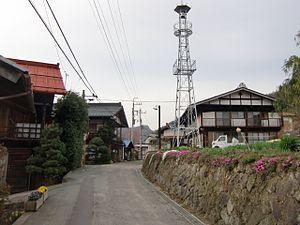
La filature de soie de Tomioka et le patrimoine industriel associé est un regroupement de sites qui se rapportent à l'industrialisation du Japon au cours de l'ère Meiji et qui fait partie du patrimoine industriel du Japon. La filature de soie de Tomioka construite en 1872 dans la préfecture de Gunma, est devenue un centre important pour la sériciculture, l'élevage des vers à soie et la production de soie grège. En 2007, les monuments ont été présentés conjointement à l'inscription sur la liste du patrimoine mondial de l'UNESCO sous les critères II, IV et V. En 2014 la soumission se trouve sur le liste indicative. Dix sites ont été proposés :